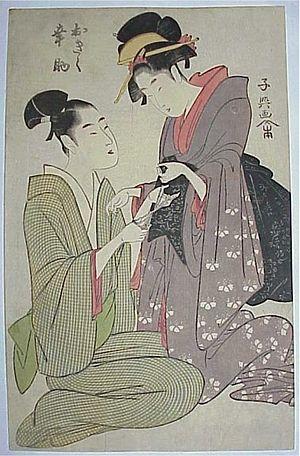
Les amoureux, Okiku and Yosuke, jouent au berceau du chat, par Eishōsai Chōki (1756-1808), 1804.
Eishōsai Chōki fut un artiste d'estampes ukiyo-e.
Le berceau du chat est un de jeu de ficelle qui se joue à deux personnes afin de créer des figures. Le nom du jeu, ses spécificités ainsi que le nom et l'ordre des figures peuvent varier. On a retrouvé des variantes de ce jeu dans toutes les cultures du monde, des pôles à l'équateur.